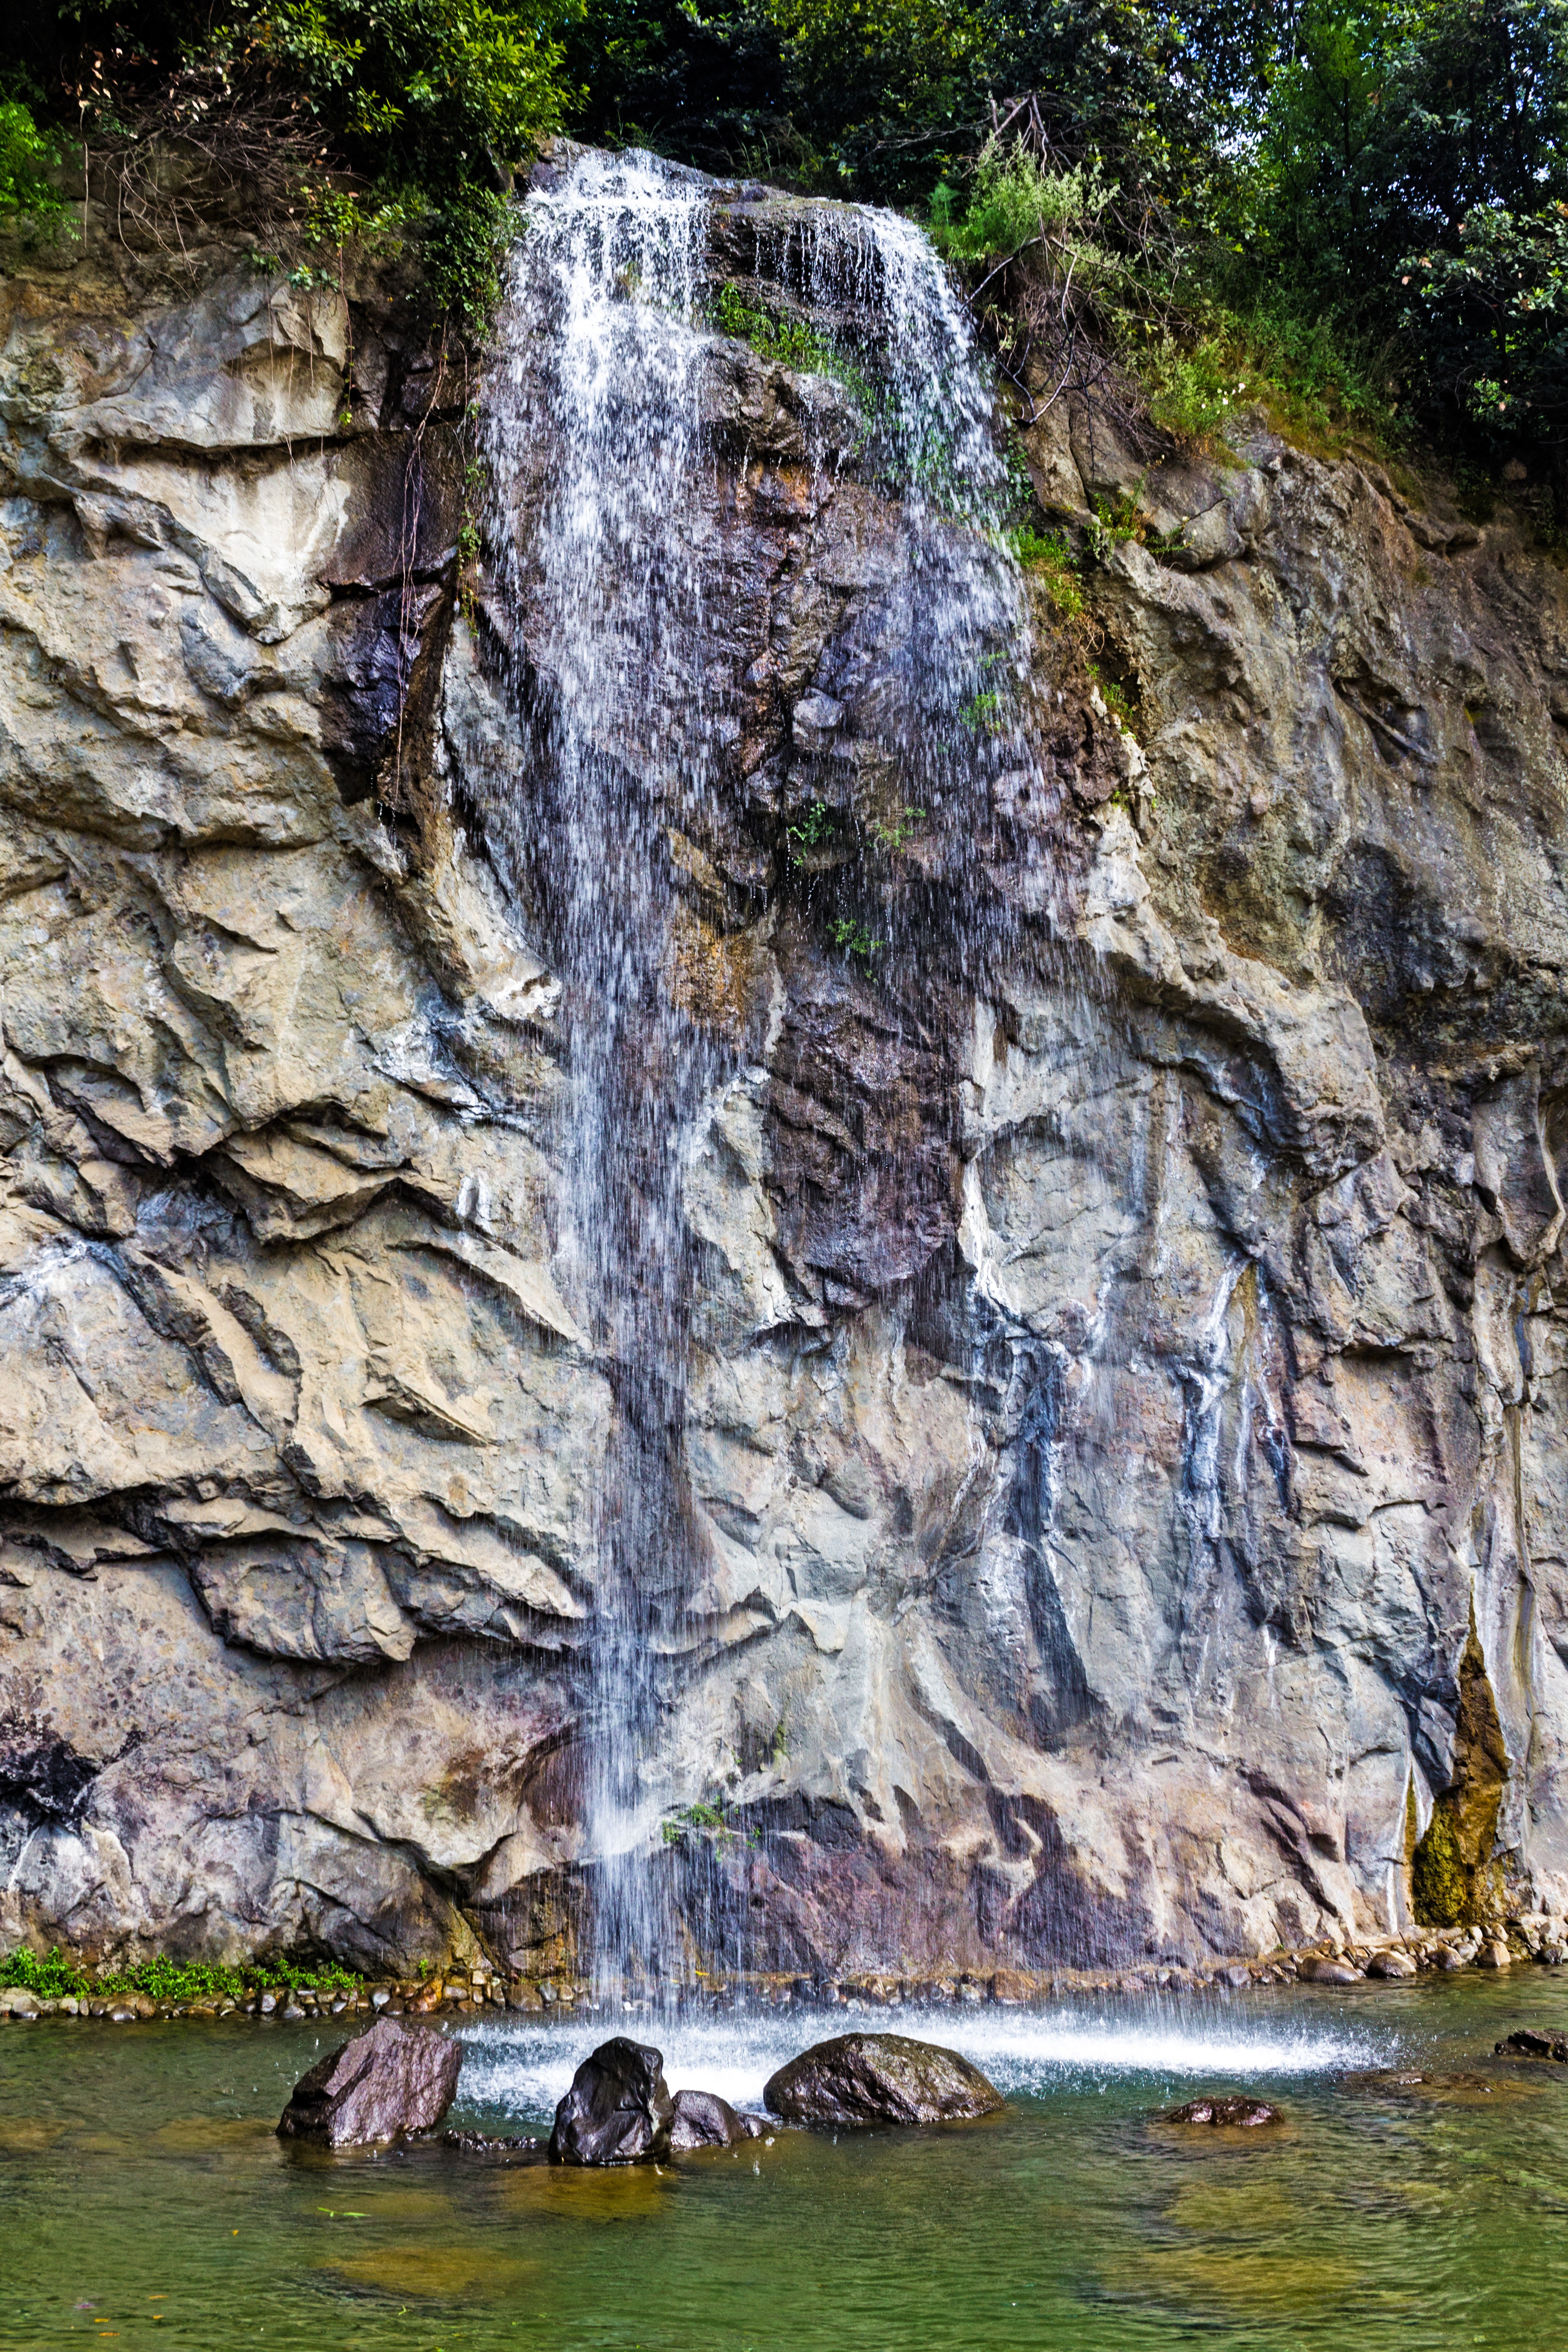
tree, water, nature, rock, waterfall, adventure, river, formation, cliff, peace, terrain, body of water, geology, water feature, flowing water